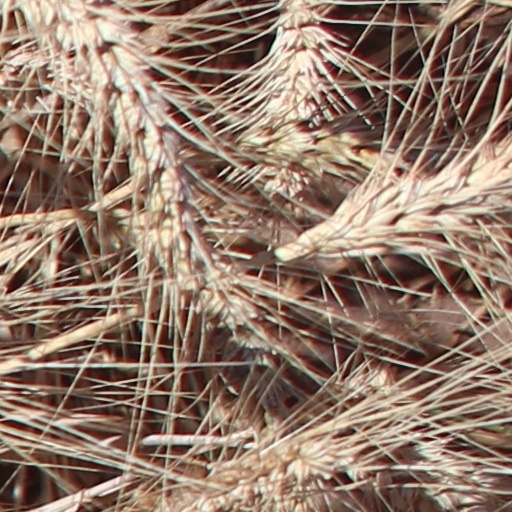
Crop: wheat